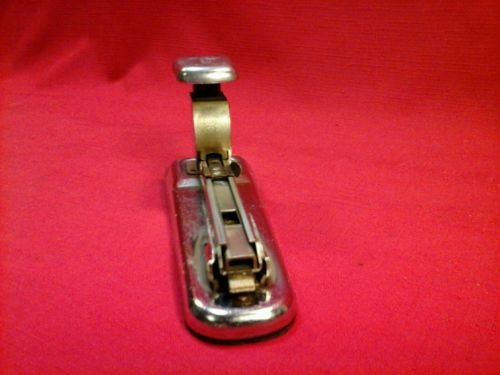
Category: stapler